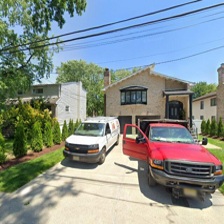
Label: streetView